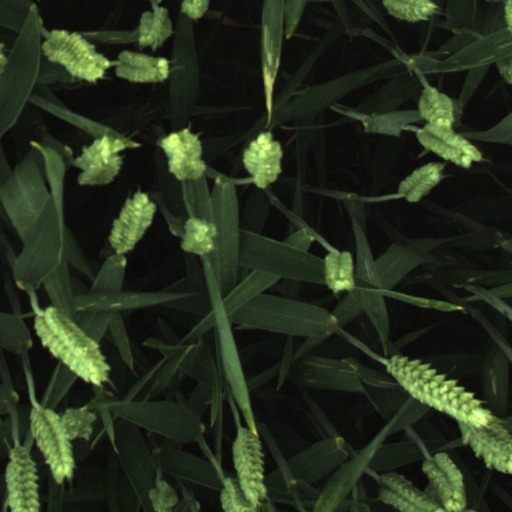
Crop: wheat